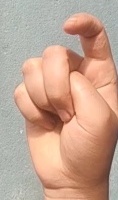
ASL sign: X